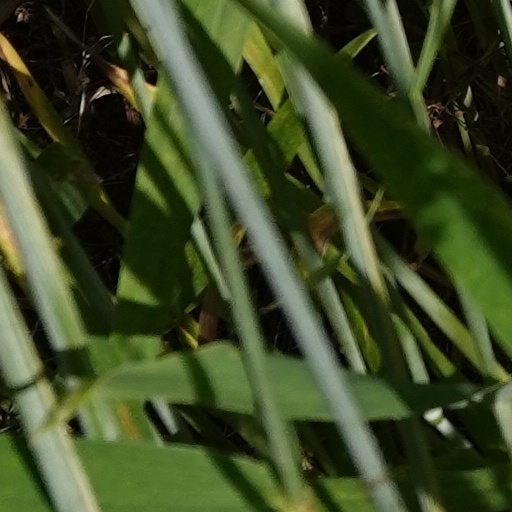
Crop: wheat